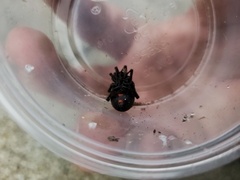
Species: Lactrodectus_hesperus